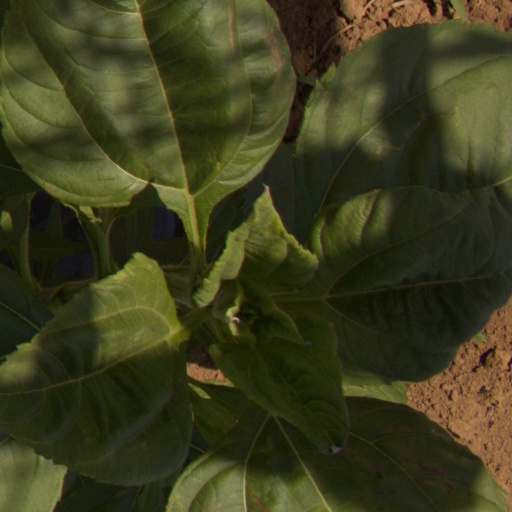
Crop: Jerusalem artichoke